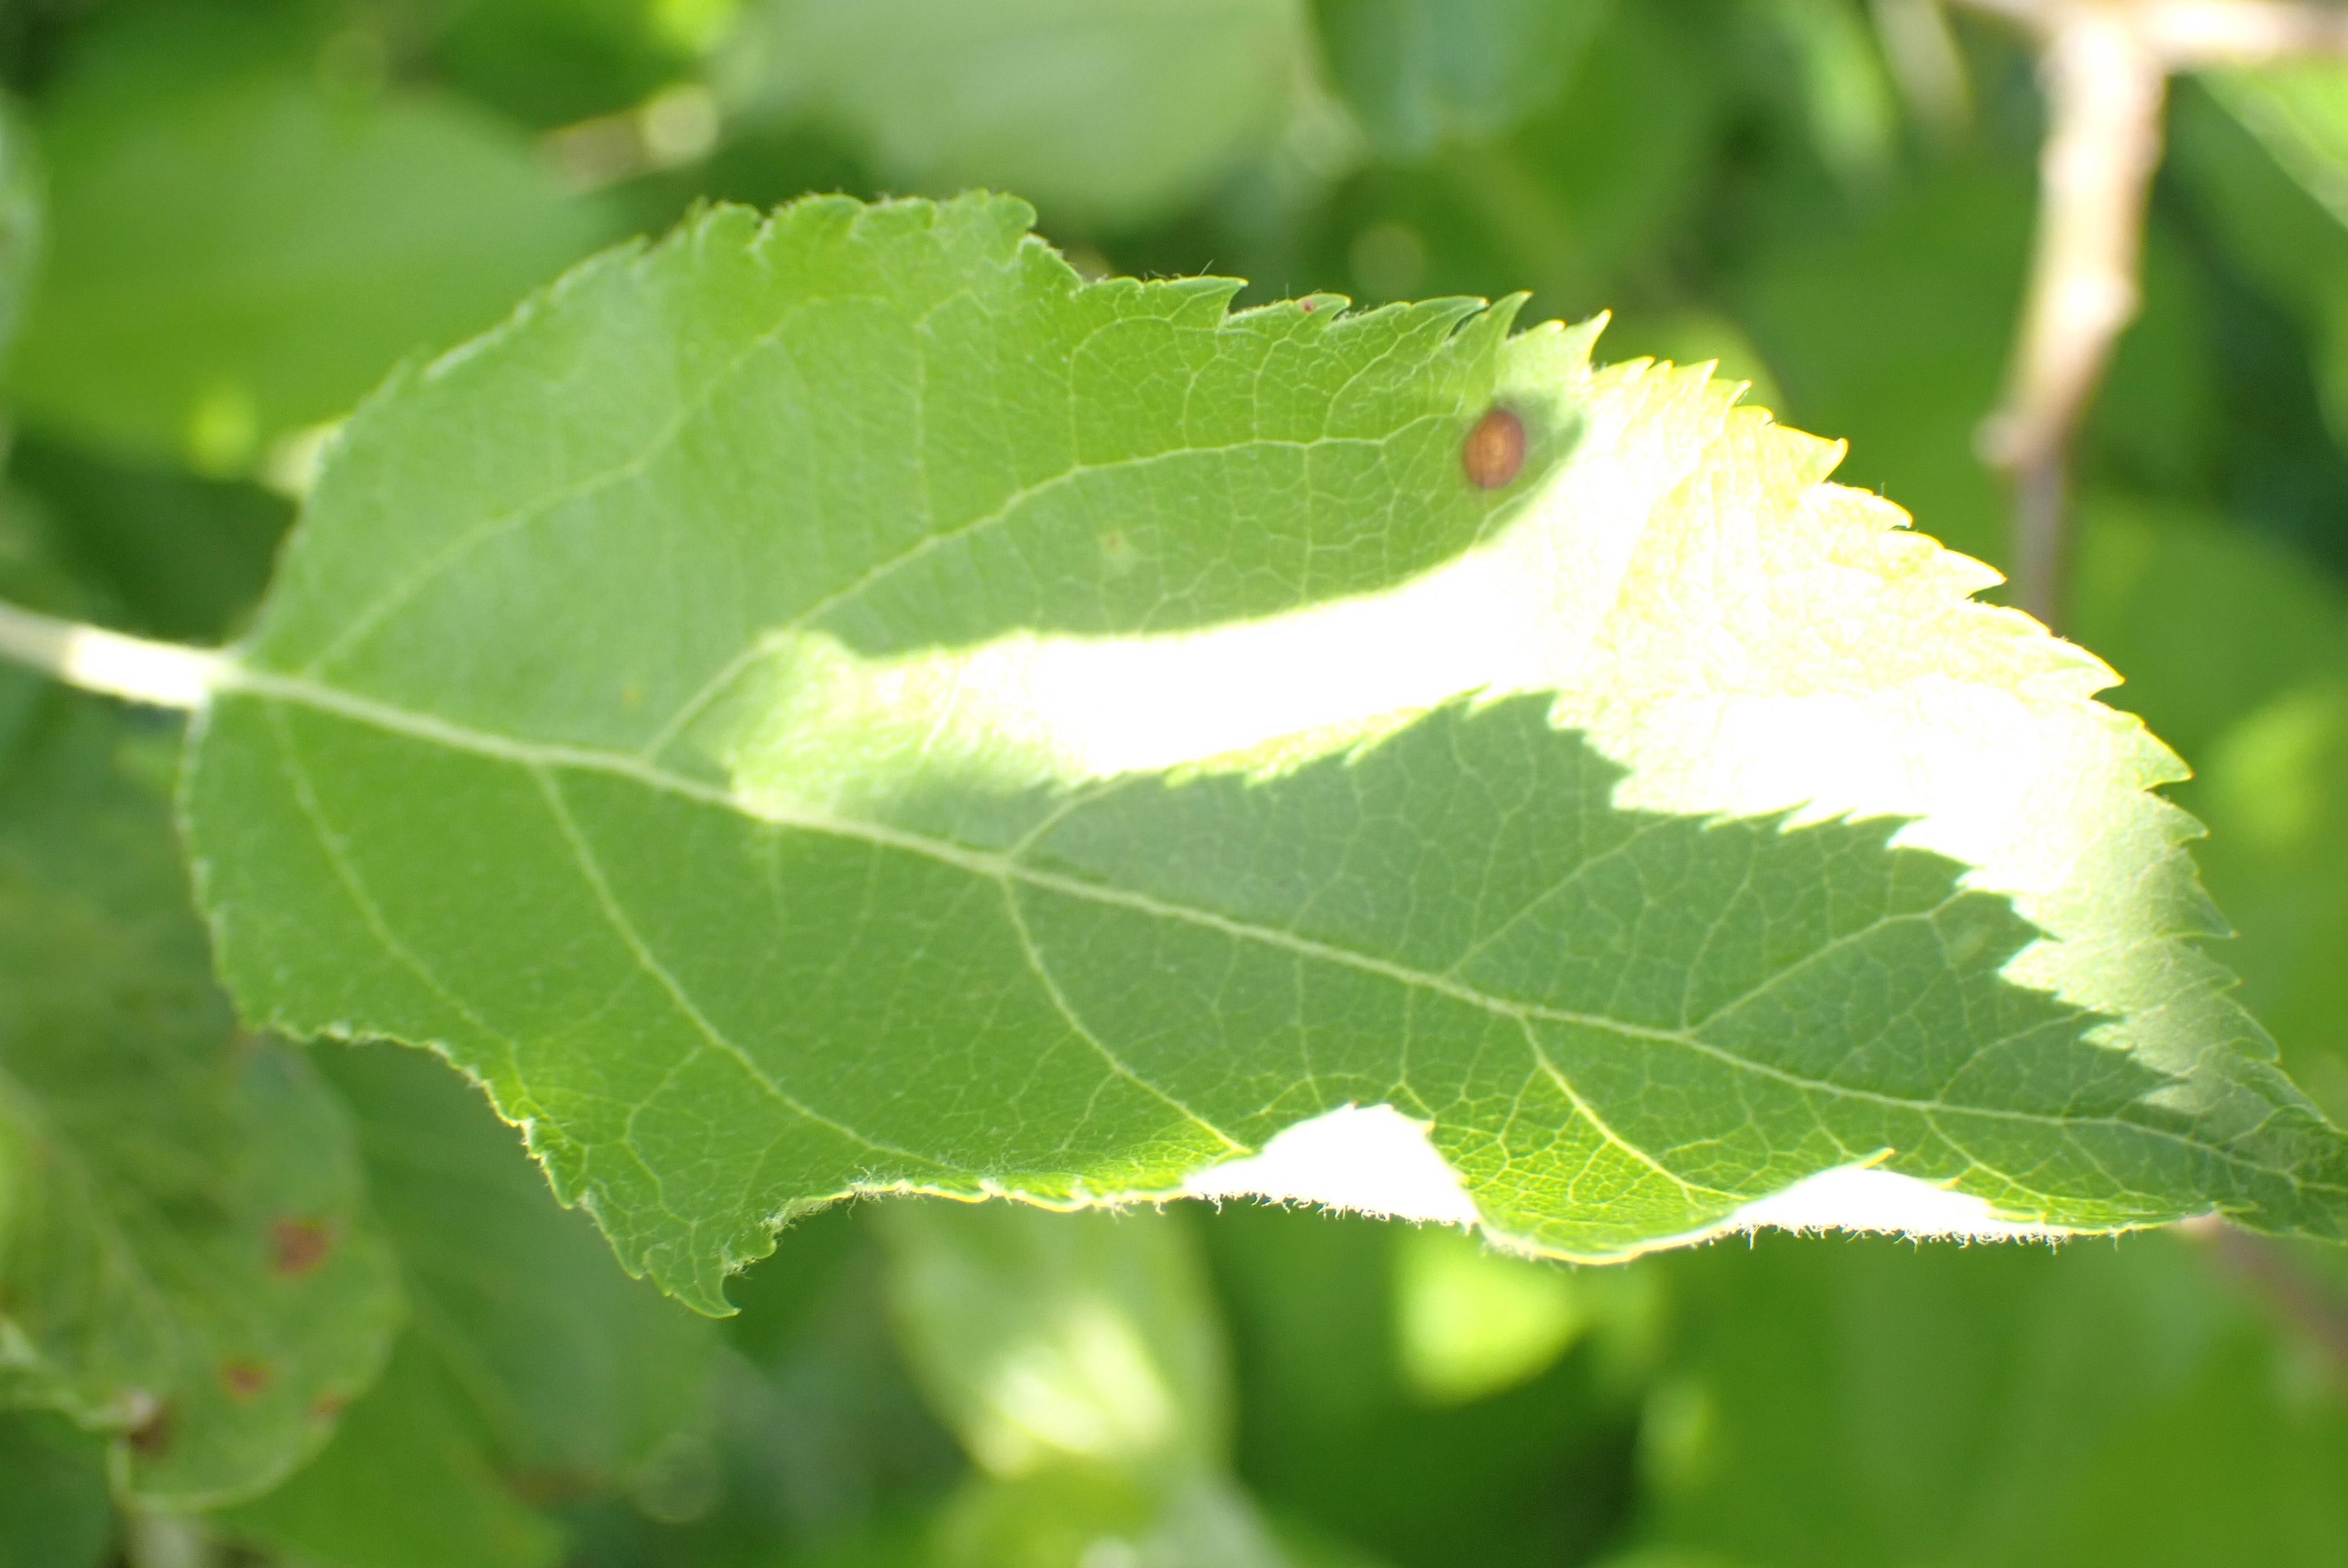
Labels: frog_eye_leaf_spot